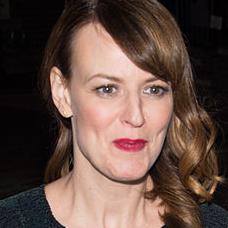
Age: 38